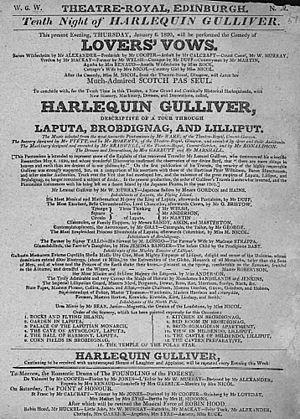
Lovers' Vows est une pièce de théâtre d'Elizabeth Inchbald écrite en 1798, sans doute surtout connue pour le rôle donné à cette pièce dans le roman de Jane Austen, Mansfield Park. La pièce est une des diverses adaptations de Das Kind der Liebe, pièce d'August von Kotzebue de 1780. Toutes ces adaptations ont été publiées entre 1798 et 1800, mais la version d'Elizabeth Inchbald est la seule à avoir été jouée.
Au théâtre ou à l'opéra, le tableau est le nom donné à certaines divisions d’une pièce, qui ne suspendent pas l’action comme le font les actes et entractes.